Kirkland Besley

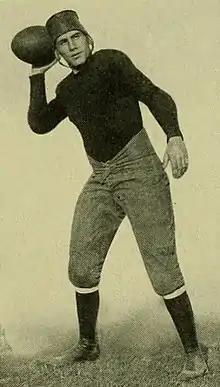
Besley at Maryland in 1924

Arthur Kirkland Besley (November 9, 1902 – September 17, 1994) was an American hospital administrator and college football player. He played as a quarterback and halfback at the University of Maryland.